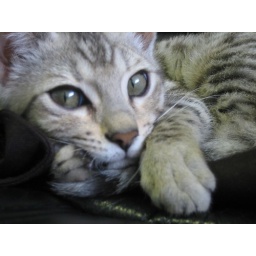
I'm still in love with the office kitten, a Bengal cat named Tiger Lily.